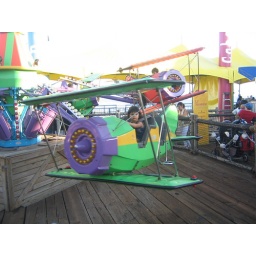
I'm flying in an airplane, watching the clouds go by